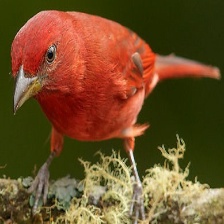
Species: HEPATIC TANAGER
Scientific name: PIRANGA FLAVA